Hussite Wars

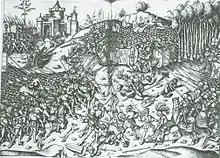
The battle of Wenzenbach between the troops of Emperor Maximilian I and the Czech Utraquists in 1504

On 15 October 1431, the Council of Basel issued a formal invitation to the Hussites to take part in its deliberations. Prolonged negotiations ensued, but a Hussite embassy, led by Prokop and including John of Rokycan, the Taborite bishop Mikuláš of Pelhřimov, the "English Hussite" Peter Payne, and many others, arrived at Basel on 4 January 1433. No agreement could be reached, but negotiations were not broken off, and a change in the political situation of Bohemia finally resulted in a settlement.